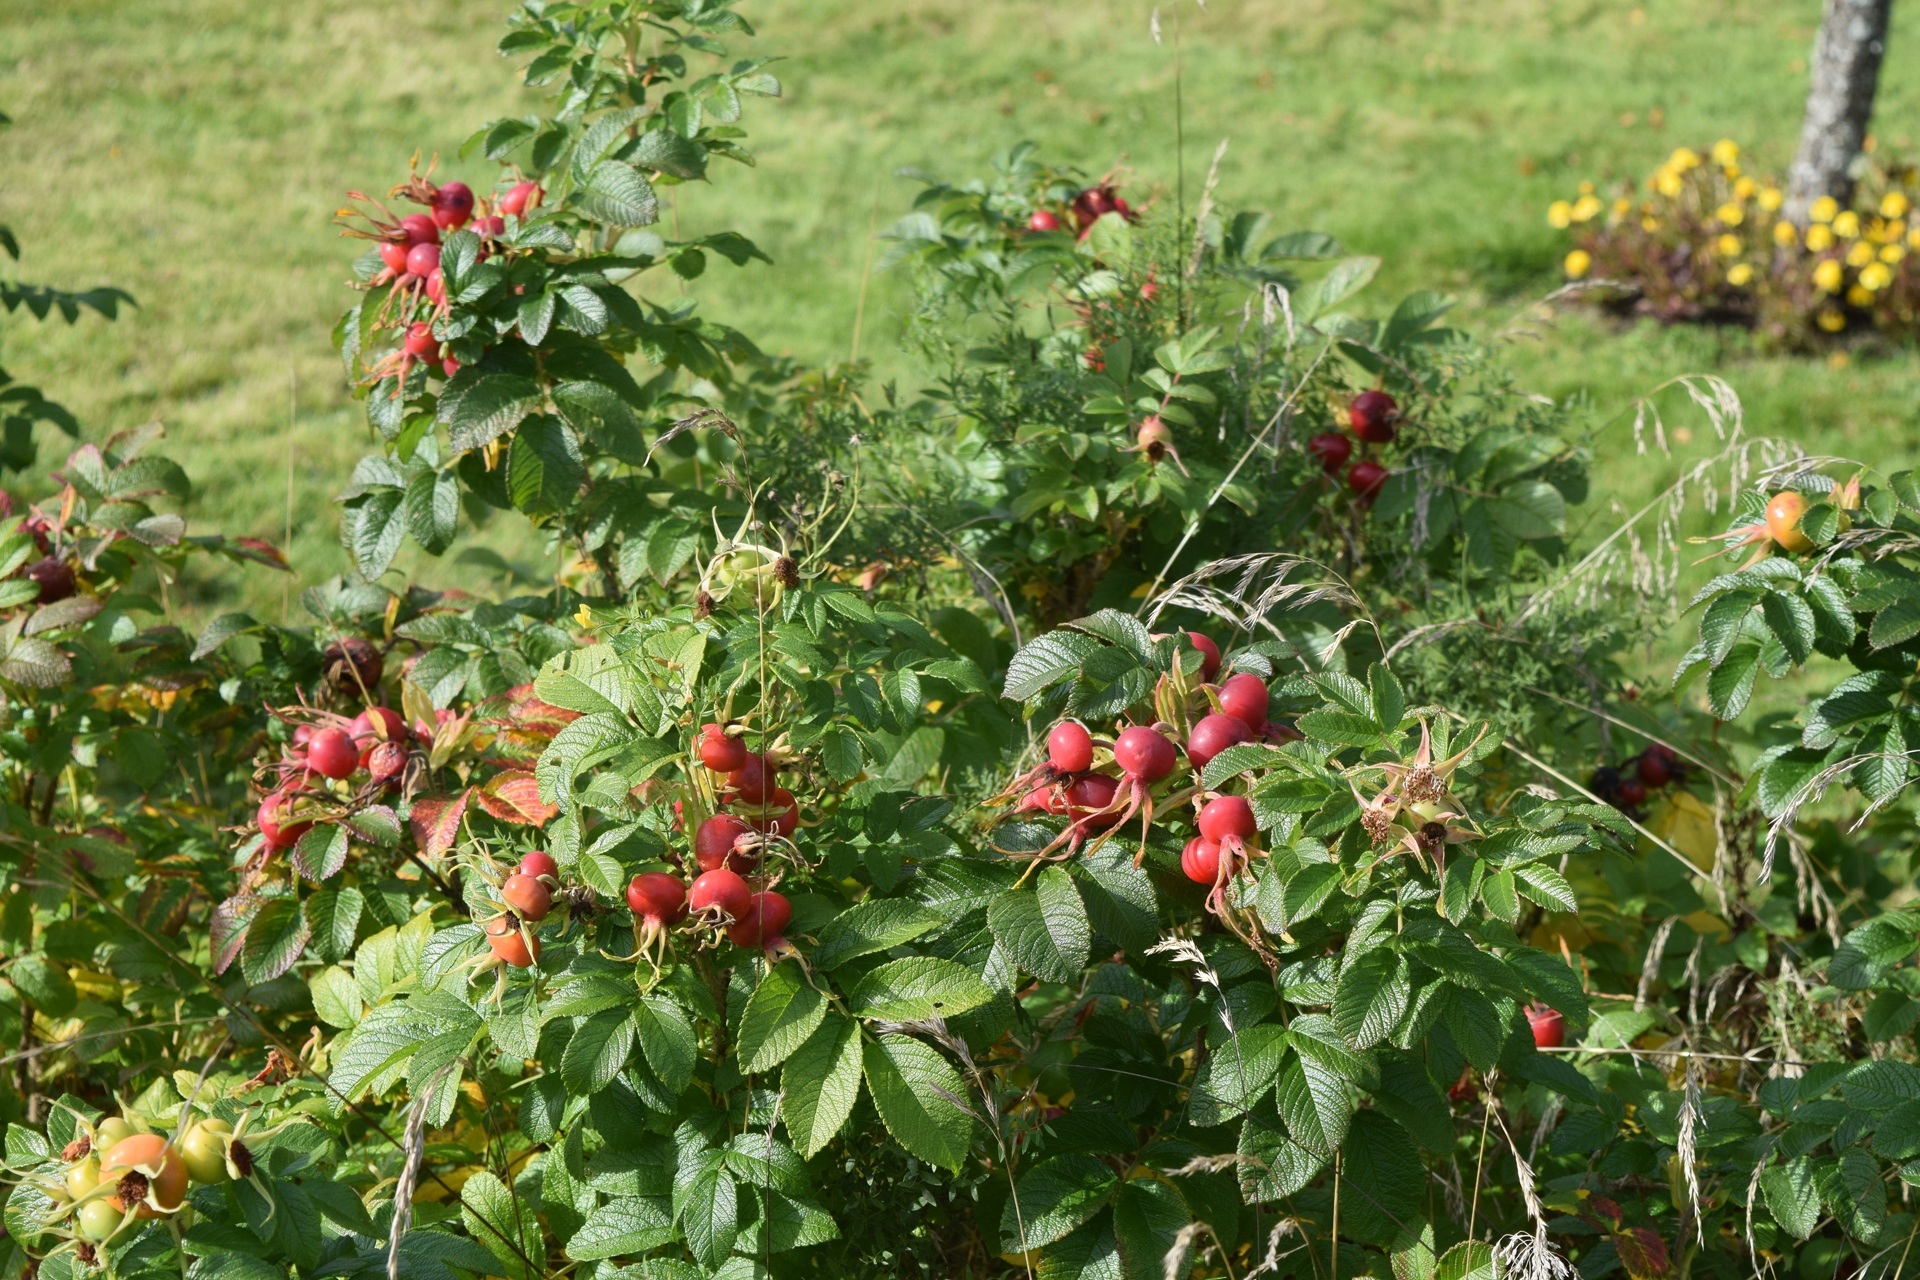
nature, plant, flower, bush, herb, produce, garden, flora, wildflower, shrub, rose hips, flowering plant, rose family, land plant